Hassan Maatouk

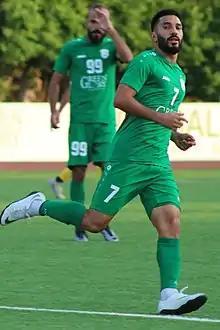
Maatouk with Ansar in the 2020–21 Lebanese Premier League

On 3 July 2019, cross-city rivals Ansar announced the signing of Maatouk on a three-year deal after his previous contract with Nejmeh had expired. His salary of $900,000, spread over the three years, was the highest in Lebanese football history. Maatouk scored his first goal for Ansar on 24 July 2019, in the 2019 Lebanese Elite Cup group stage game against his former club Nejmeh. He scored in the 44th minute, contributing to a 3–1 victory and helping Ansar qualify for the knockout stages. In the semi-finals on 18 August 2019, Maatouk scored his first brace for Ansar in a 5–0 win over Chabab Ghazieh. On 25 August 2019, he scored in the final against Shabab Sahel, becoming the tournament's top scorer with four goals. However, Ansar lost in a penalty shoot-out after drawing 3–3 in extra time, and Maatouk did not secure his first cup with the new club.